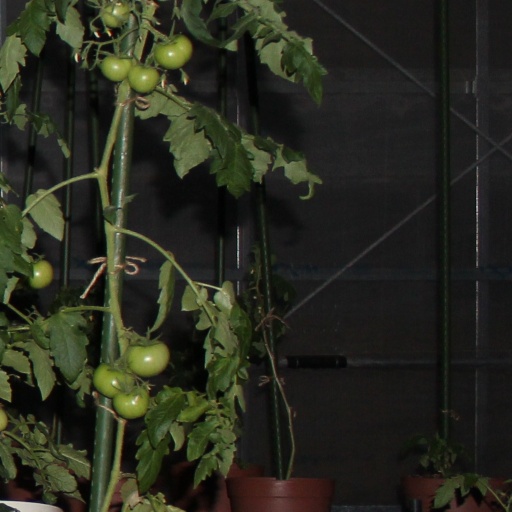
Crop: tomato